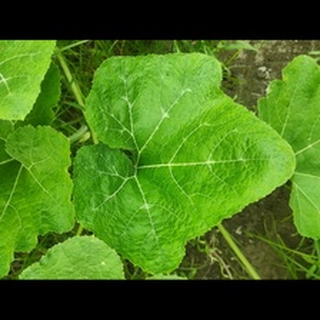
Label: healthy_pumpkin